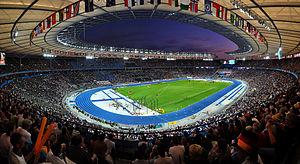
une vue panoramique du stade olympique à Berlin pendant les 12ième IAAF Championnats du monde d’Athlétisme മലയാളം: ബെര്‍ലിനിലെ ഒളിമ്പിക് സ്റ്റേഡിയത്തിന്റെ സര്‍വ്വദിഗ്ദര്‍ശകമായ കാഴ്ച. പന്ത്രണ്ടാമത് ഐ.എ.എ.എഫ്. അത്ലറ്റിക്സ് മത്സരങ്ങള്‍ നടന്നപ്പോള്‍ ചിത്രീകരിച്ചത്.